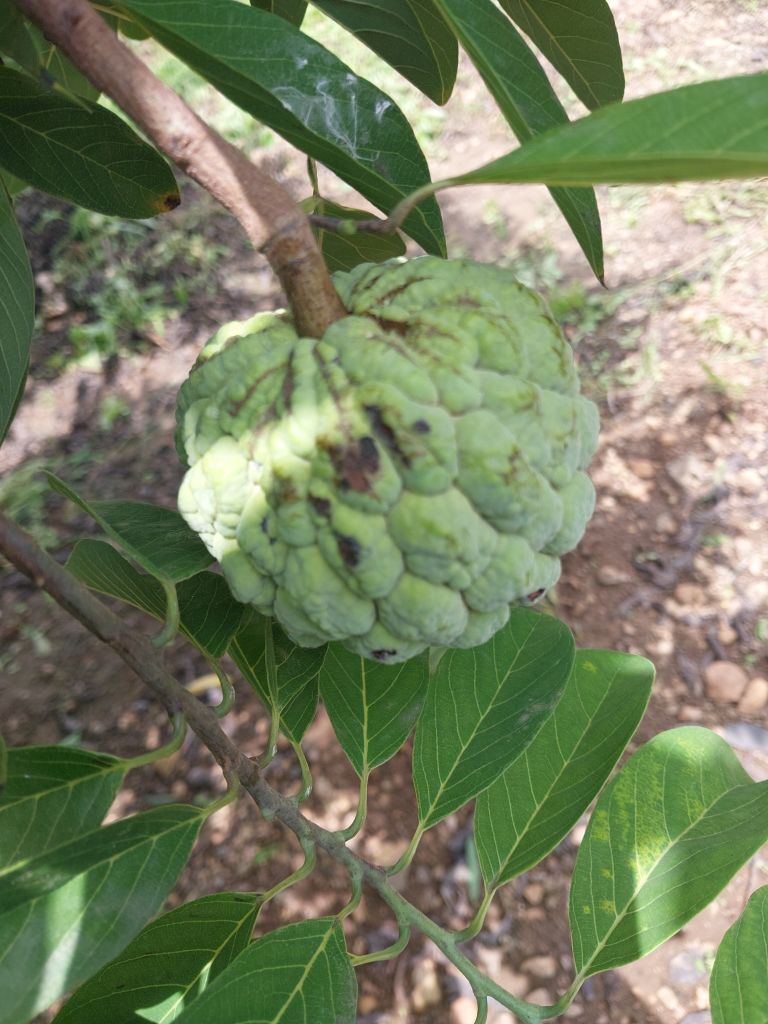
Disease label: Blank Canker